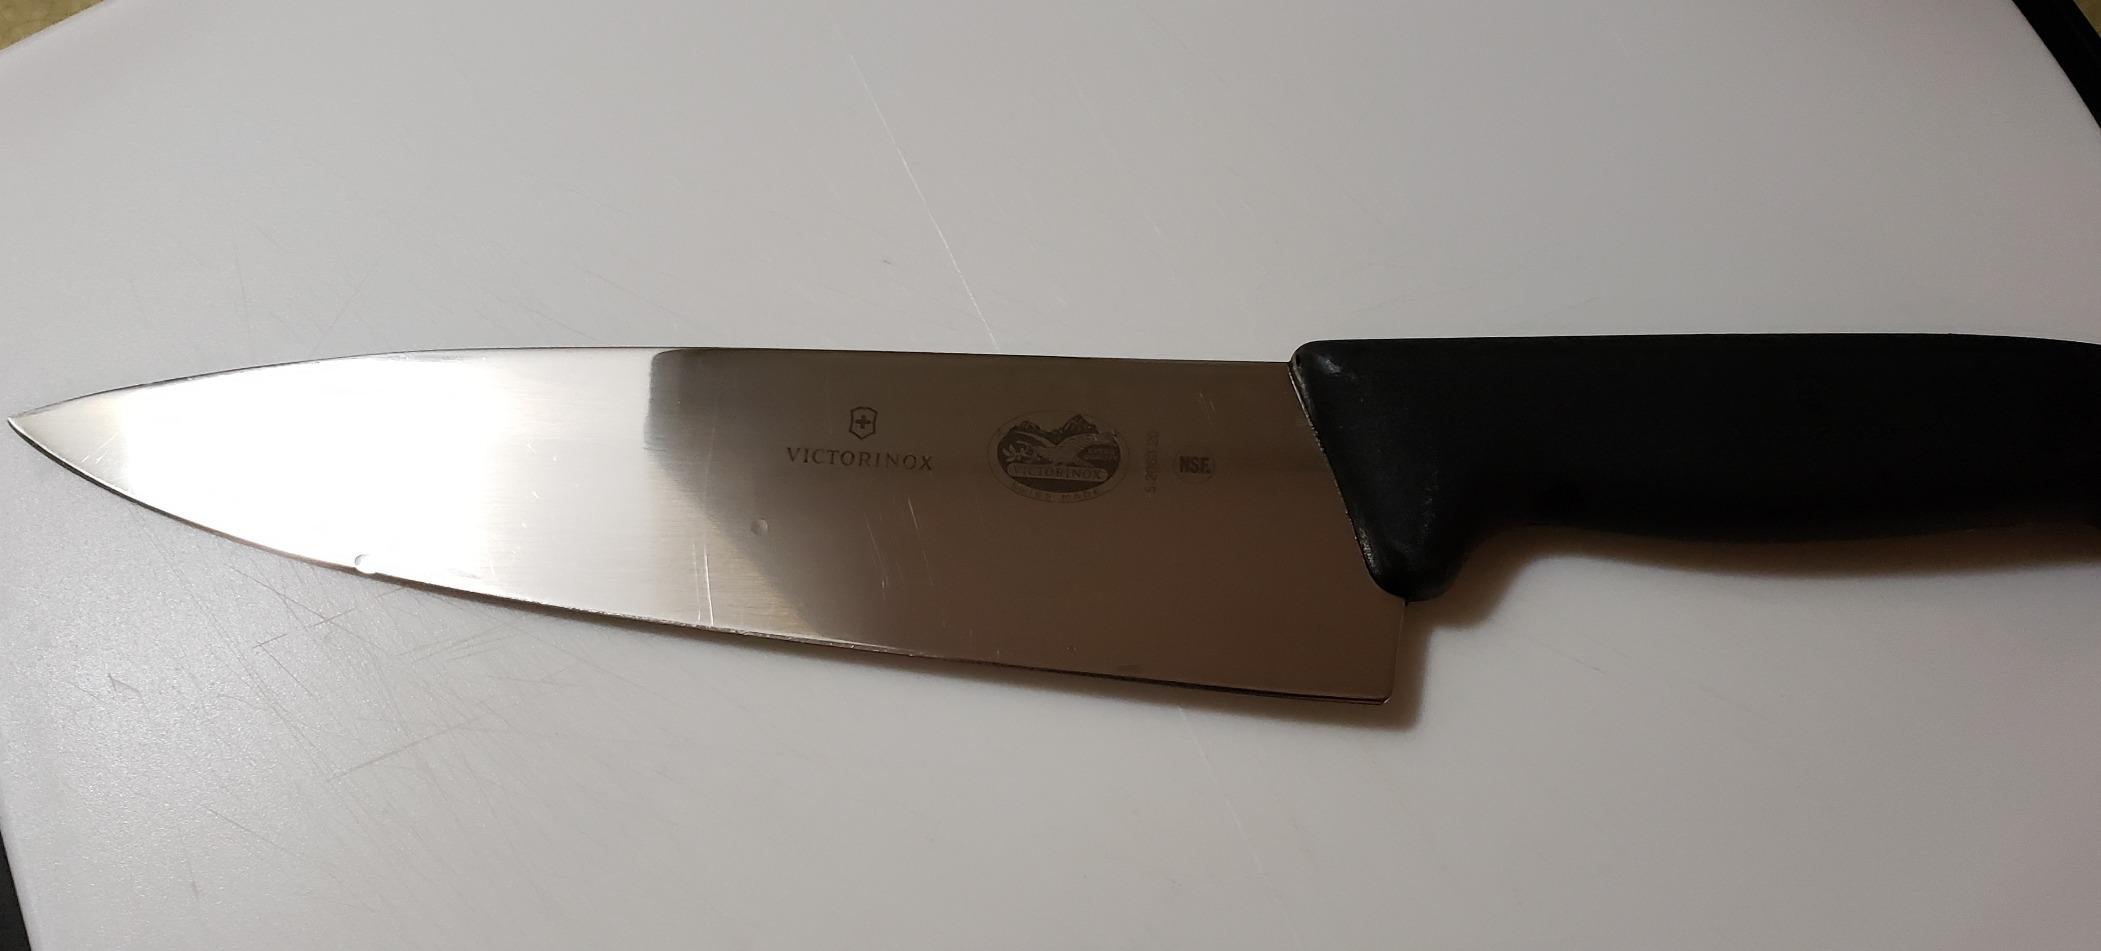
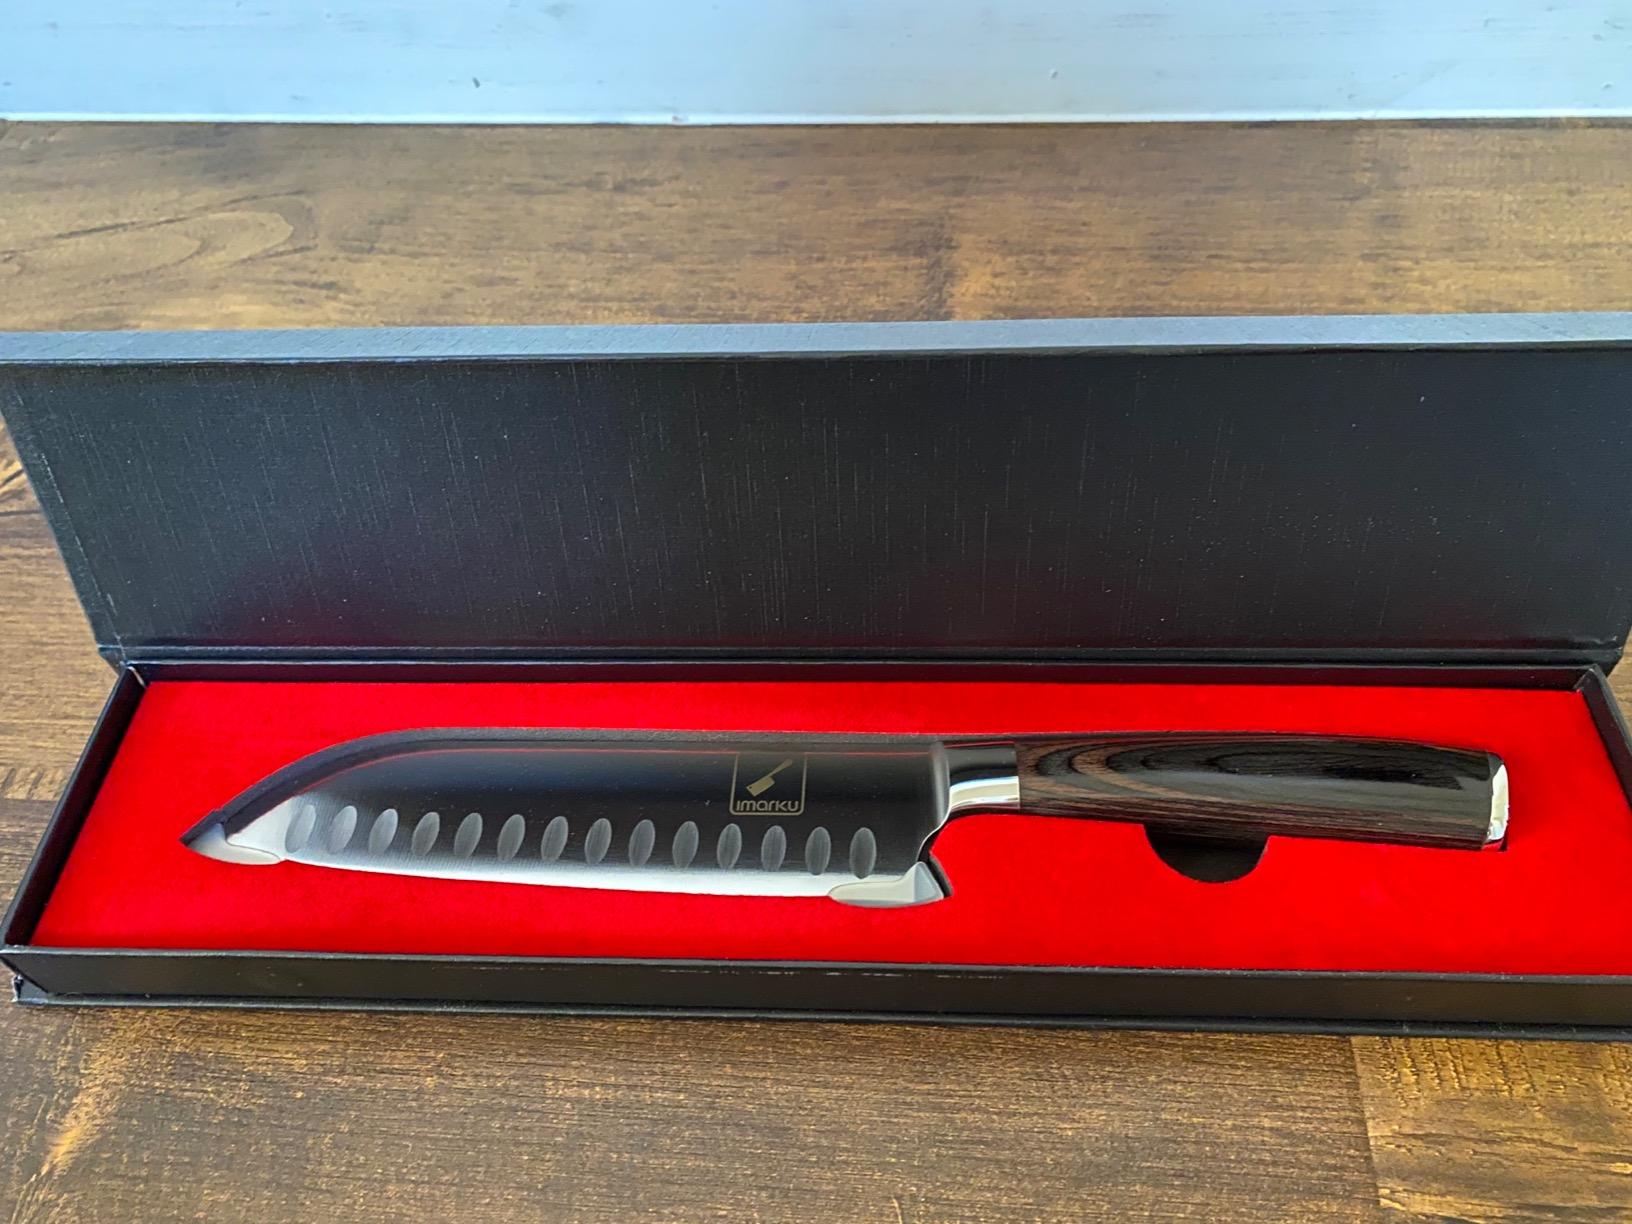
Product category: items_knife
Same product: no